Phene (mythology)

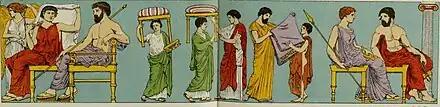
Illustration of a slab now in the British Museum of the "apotheosis" of the king and queen of Athens.

In Greek mythology, Phene is the name of a legendary queen of Attica, and the wife of Periphas. They were a just and fair royal couple who were transformed into birds by Zeus.